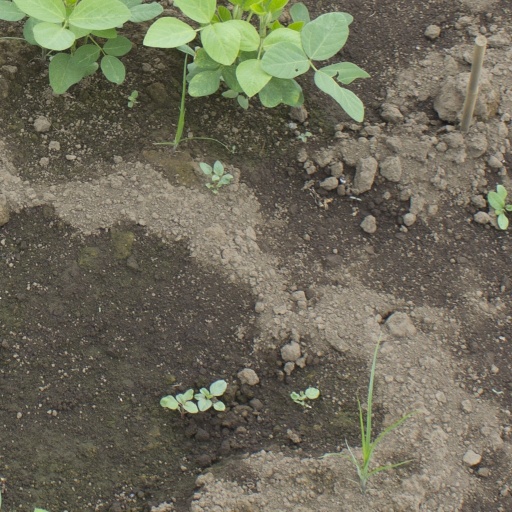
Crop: soybean